Rwanda Defence Forces Army Band

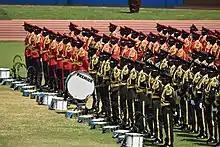
The RDF Band in full dress uniform.

The band performs at the annual parade at Amahoro Stadium during the Liberation Day celebrations. Wearing its standard red and green tunics, they perform the national anthem, "Rwanda Nziza" as well as marching displays. They also perform traditional military marches and native music such as the Swahili song "Sisi Wenyewe". The band released a new album called "Ubudasa" in celebration of the 25th anniversary of liberation in 2019.